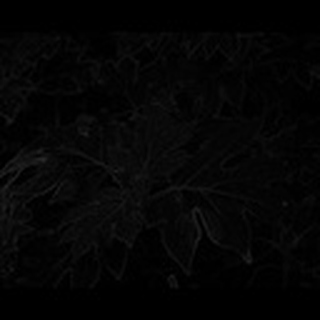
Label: healthy_cotton